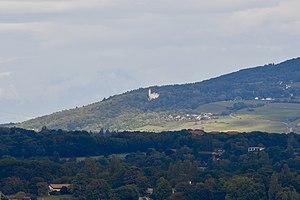
Le Château de Thénières vu depuis Pregny-Chambésy (GE), Suisse.
Le château de Thénières est un château, bâti en 1863 par Ernest de Boigne sur l'emplacement de l'ancien château de Ballaison, qui se dresse sur la commune de Ballaison dans le département de la Haute-Savoie, en région Auvergne-Rhône-Alpes.